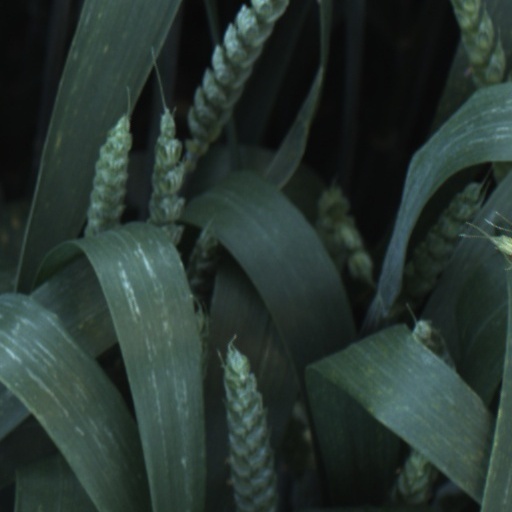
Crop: wheat